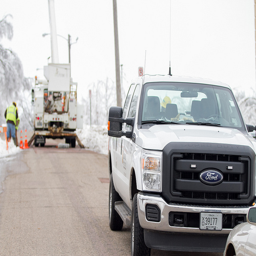
A white truck driving down a street next to a snow covered field.
a road that has a couple of trucks on it
A white truck with a utility truck in background on snowy road.
a truck parked on a street with another truck near by
a white truck is driving down the street